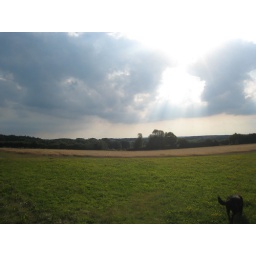
dog in field